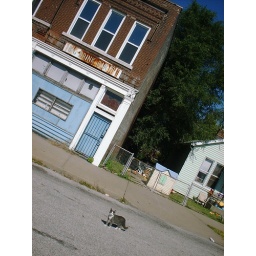
cat in the road